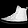
Label: Sneaker